Bletchley Park

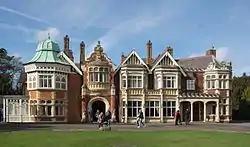
The mansion in 2017

Bletchley Park is an English country house and estate in Bletchley, Milton Keynes (Buckinghamshire), that became the principal centre of Allied code-breaking during the Second World War. During World War II, the estate housed the Government Code and Cypher School (GC&CS), which regularly penetrated the secret communications of the Axis Powers most importantly the German Enigma and Lorenz ciphers. The GC&CS team of codebreakers included John Tiltman, Dilwyn Knox, Alan Turing, Harry Golombek, Gordon Welchman, Hugh Alexander, Donald Michie, Bill Tutte and Stuart Milner-Barry.